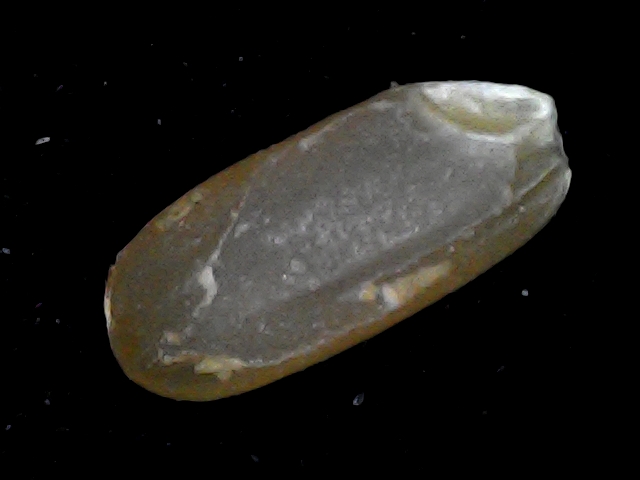
Rice variety: BD76